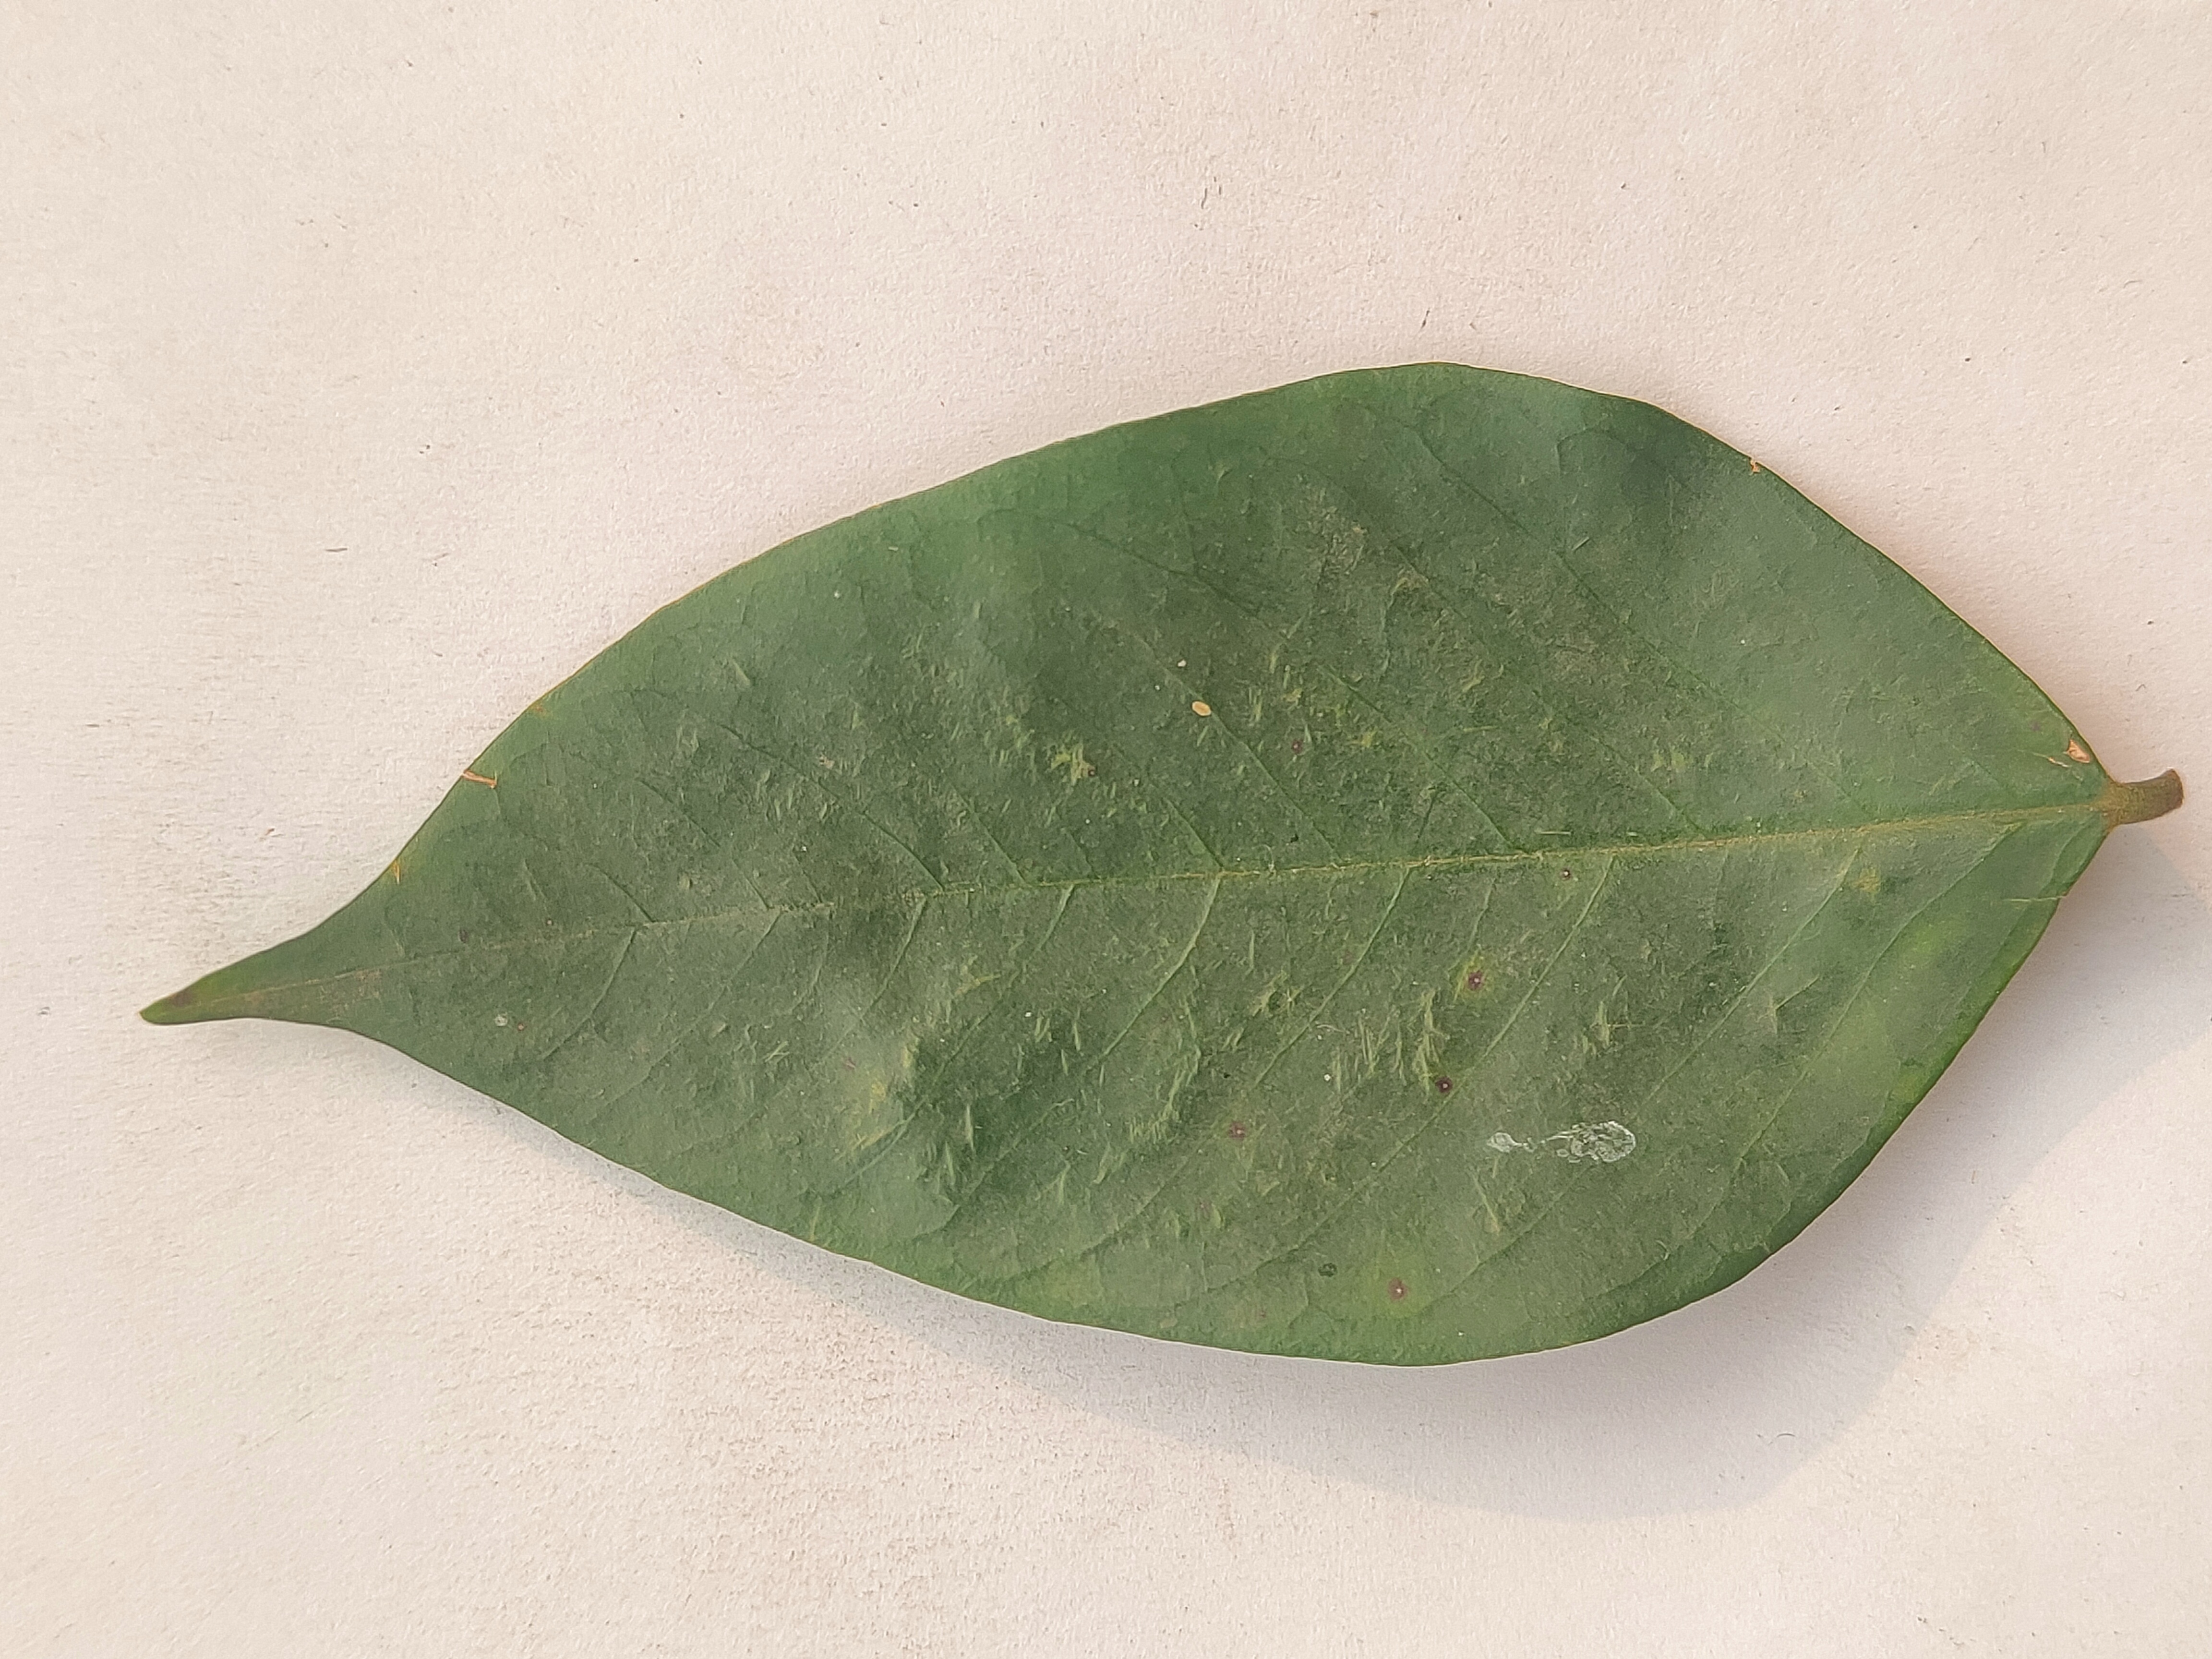
Leaf variety: Star Fruit